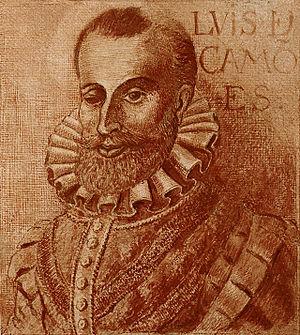
portrait de Luis de Camoens par Fernão Gomes.
Les Douze d'Angleterre est une légende chevaleresque portugaise, mêlée de faits historiques, relatée, dans sa version la plus célèbre, par Luís de Camões en 1572 dans son ouvrage Les Lusiades. Elle raconte l'histoire de douze chevaliers portugais qui se rendirent en Angleterre à la demande de douze dames de compagnie anglaises pour laver leur honneur après qu'elles eurent été insultées par un groupe de chevaliers anglais.
Luís Vaz de Camões, dit « le Camoëns », est un poète portugais, né vers 1525, mort le 10 juin 1580 à Lisbonne.